Brainwash: The Secret History of Mind Control

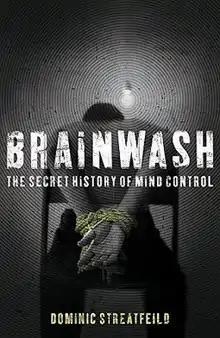
First edition

Brainwash: The Secret History of Mind Control is a 2006 non-fiction book published by Hodder & Stoughton about the evolution of brainwashing from its origins in the Cold War through to the War on Terror. The author, Dominic Streatfeild,